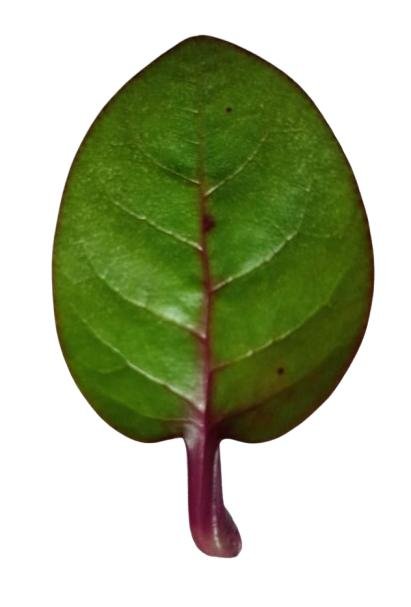
Label: Healthy-Leaf